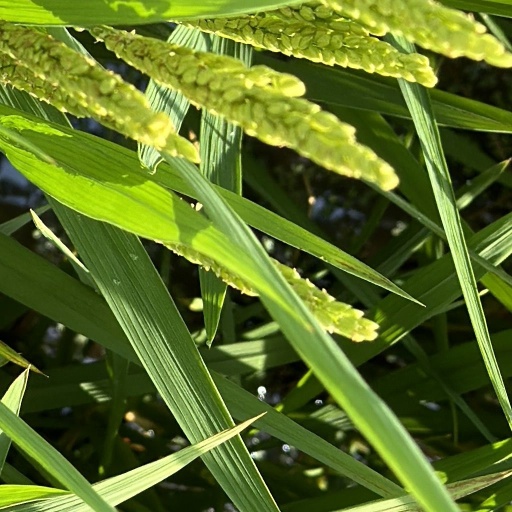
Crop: rice